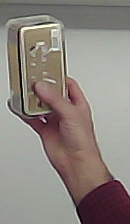
Product: rocher_chocolate